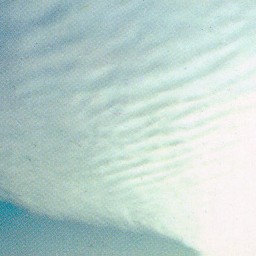
Cloud type: Cirrocumulus (Cc)